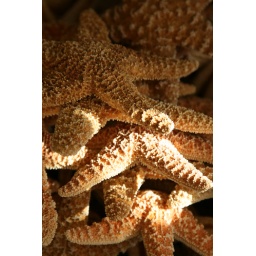
People say there are as many starfishes in the ocean as are stars in the sky